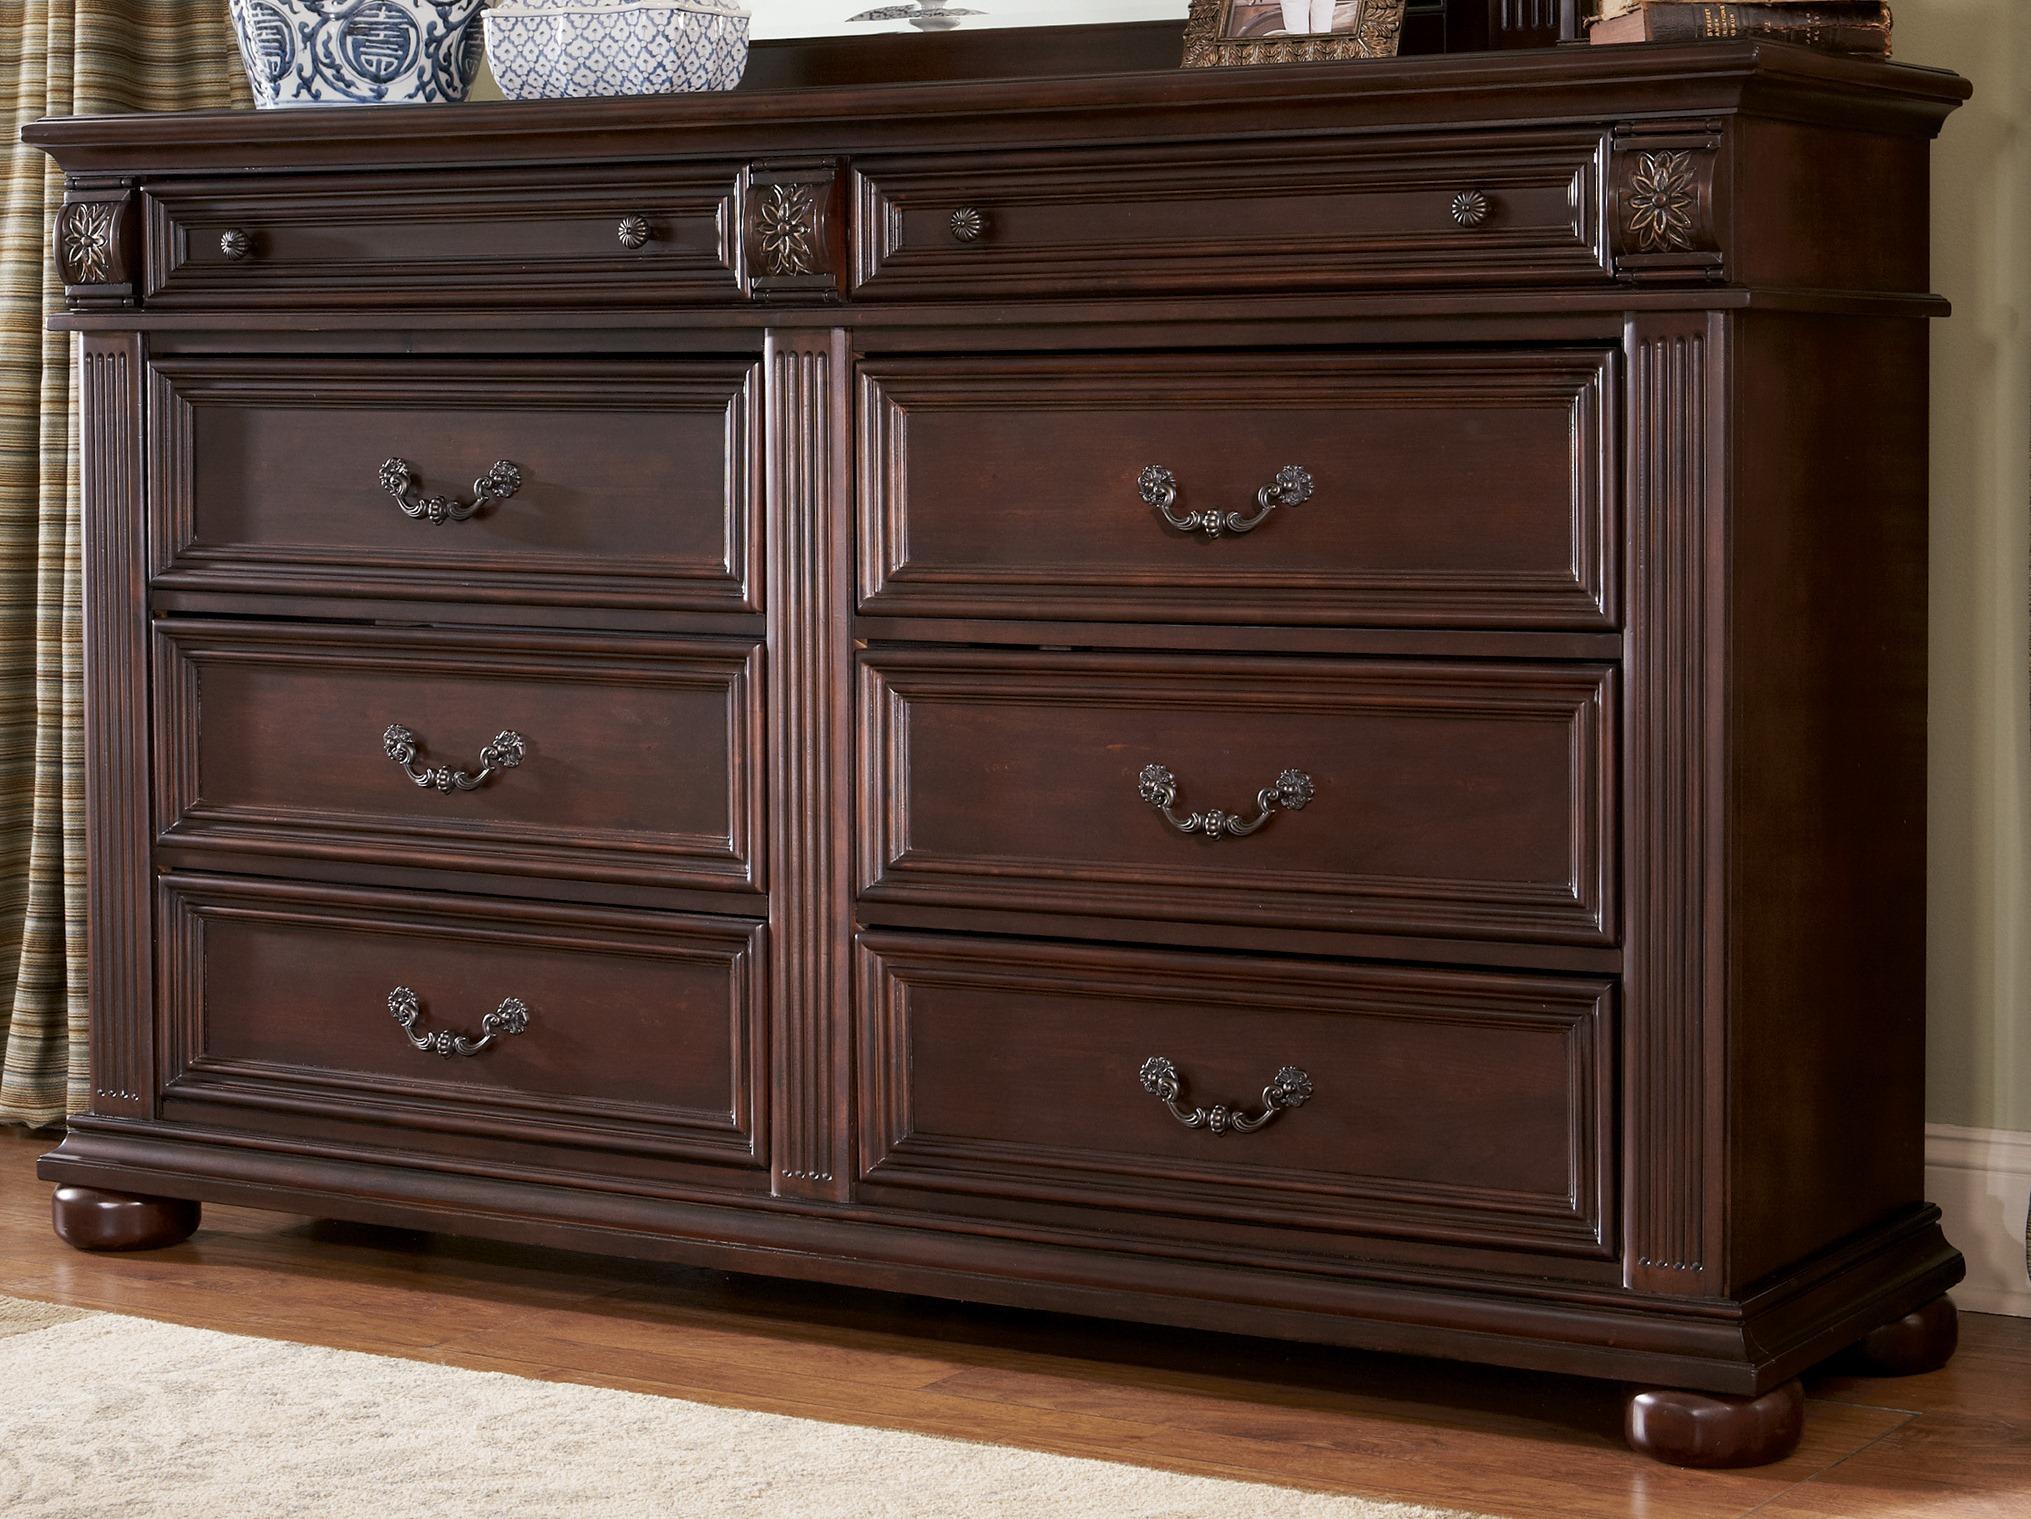
Category: Dressers & Chests
Style: Old World